Miramare railway station

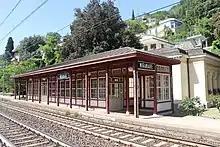
Miramare railway stop

Miramare railway station is a railway station in Miramare, a suburb of Trieste, in the autonomous region of Friuli-Venezia Giulia, northeastern Italy. The station was constructed in 1857 on a line which at the time connected Vienna with Trieste. The purpose of the new station was mainly to serve the Miramare Castle, newly constructed residence of the Archduke Maximilian. The station building is intact but it is closed, and only local trains to Udine stop at the station.